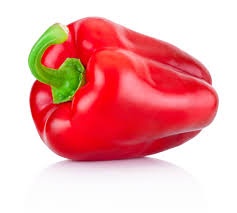
Label: capsicum